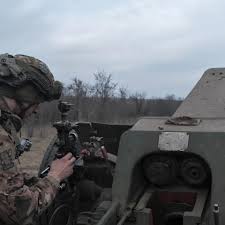
Label: Self Propelled Artillery